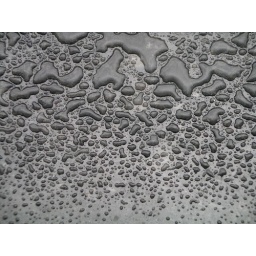
The water would pool on my window sill in Middlebury like this naturally.